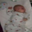
Label: baby